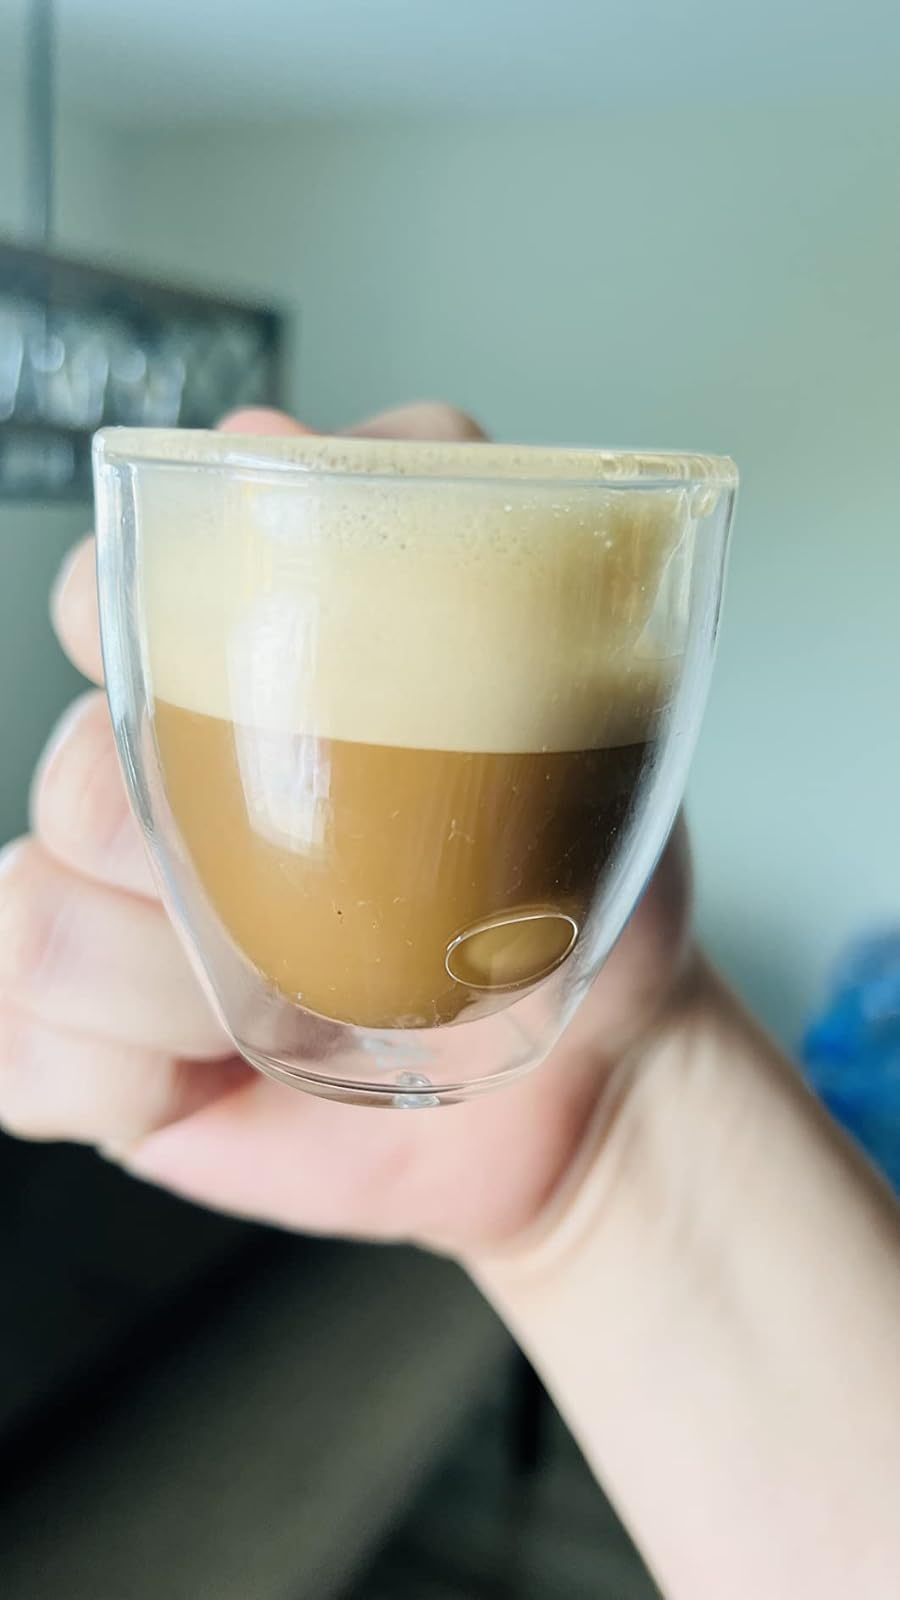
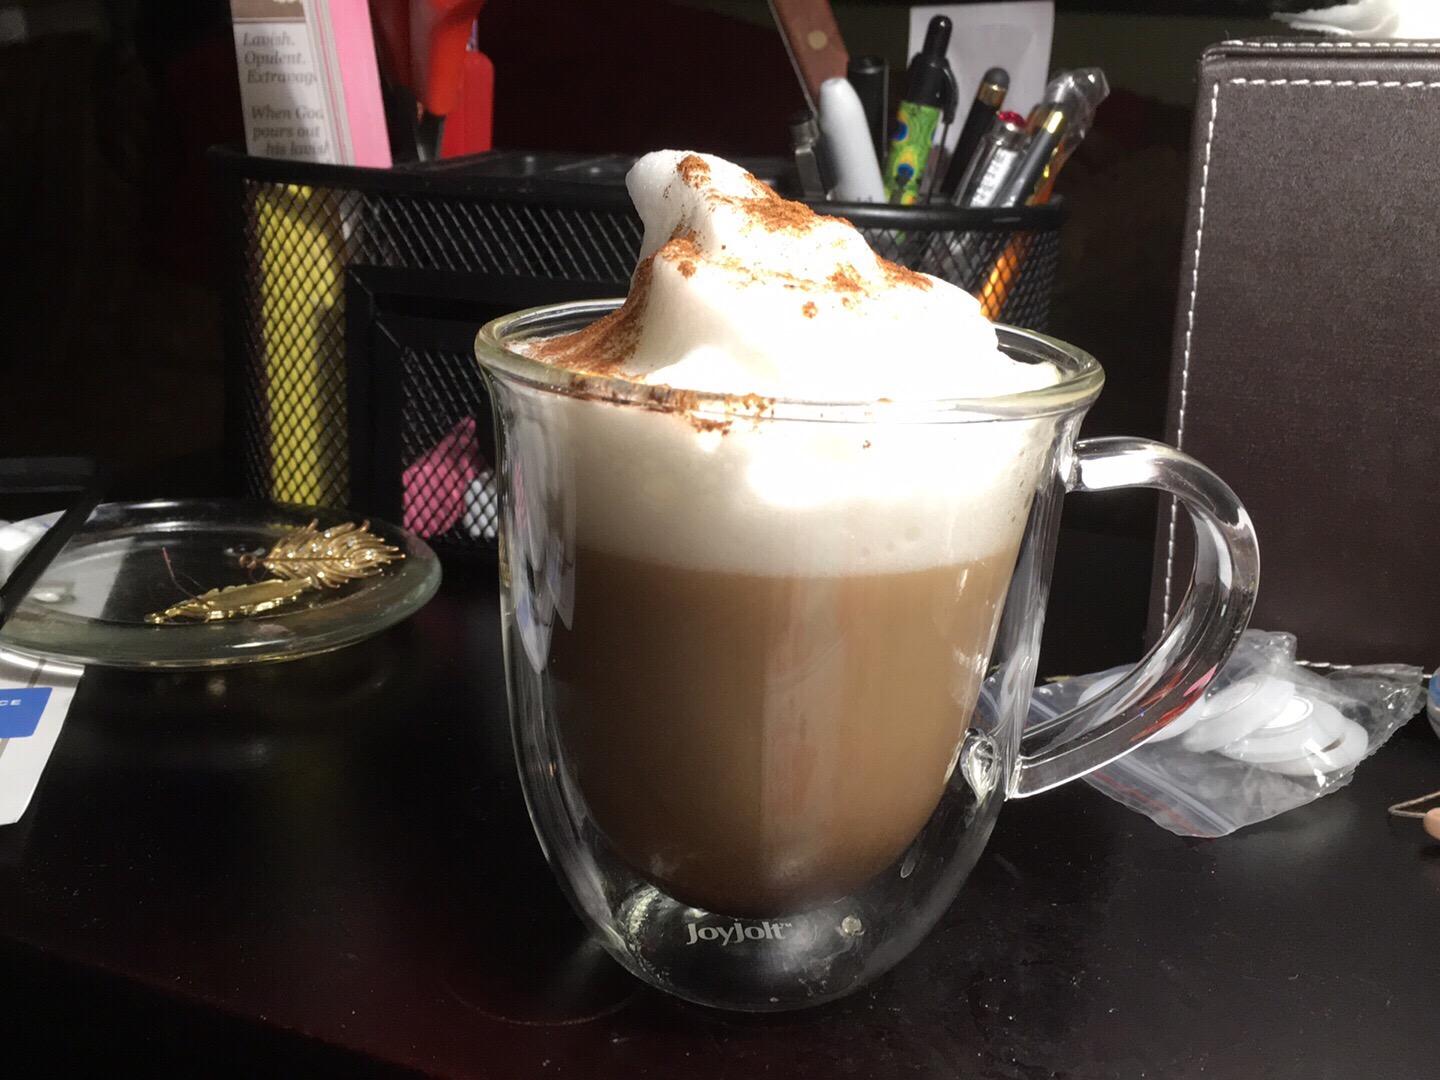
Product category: items_mug
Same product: no